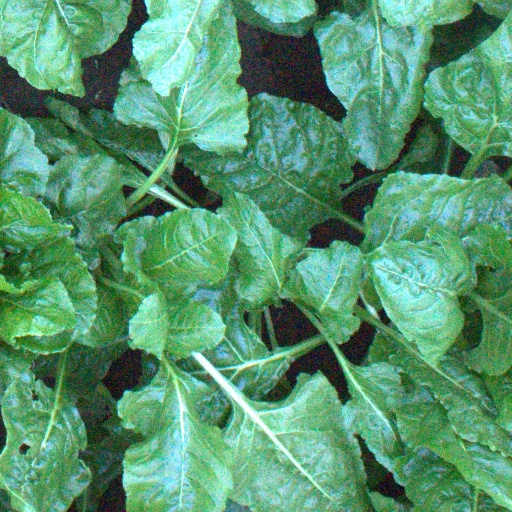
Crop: sugar beet